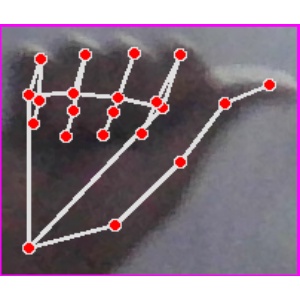
अक्षर: छ